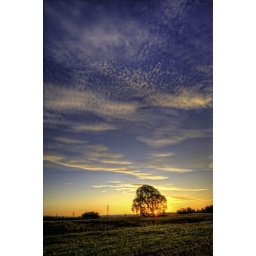
On my walk about the floodplain area - this tree was standing alone in the field